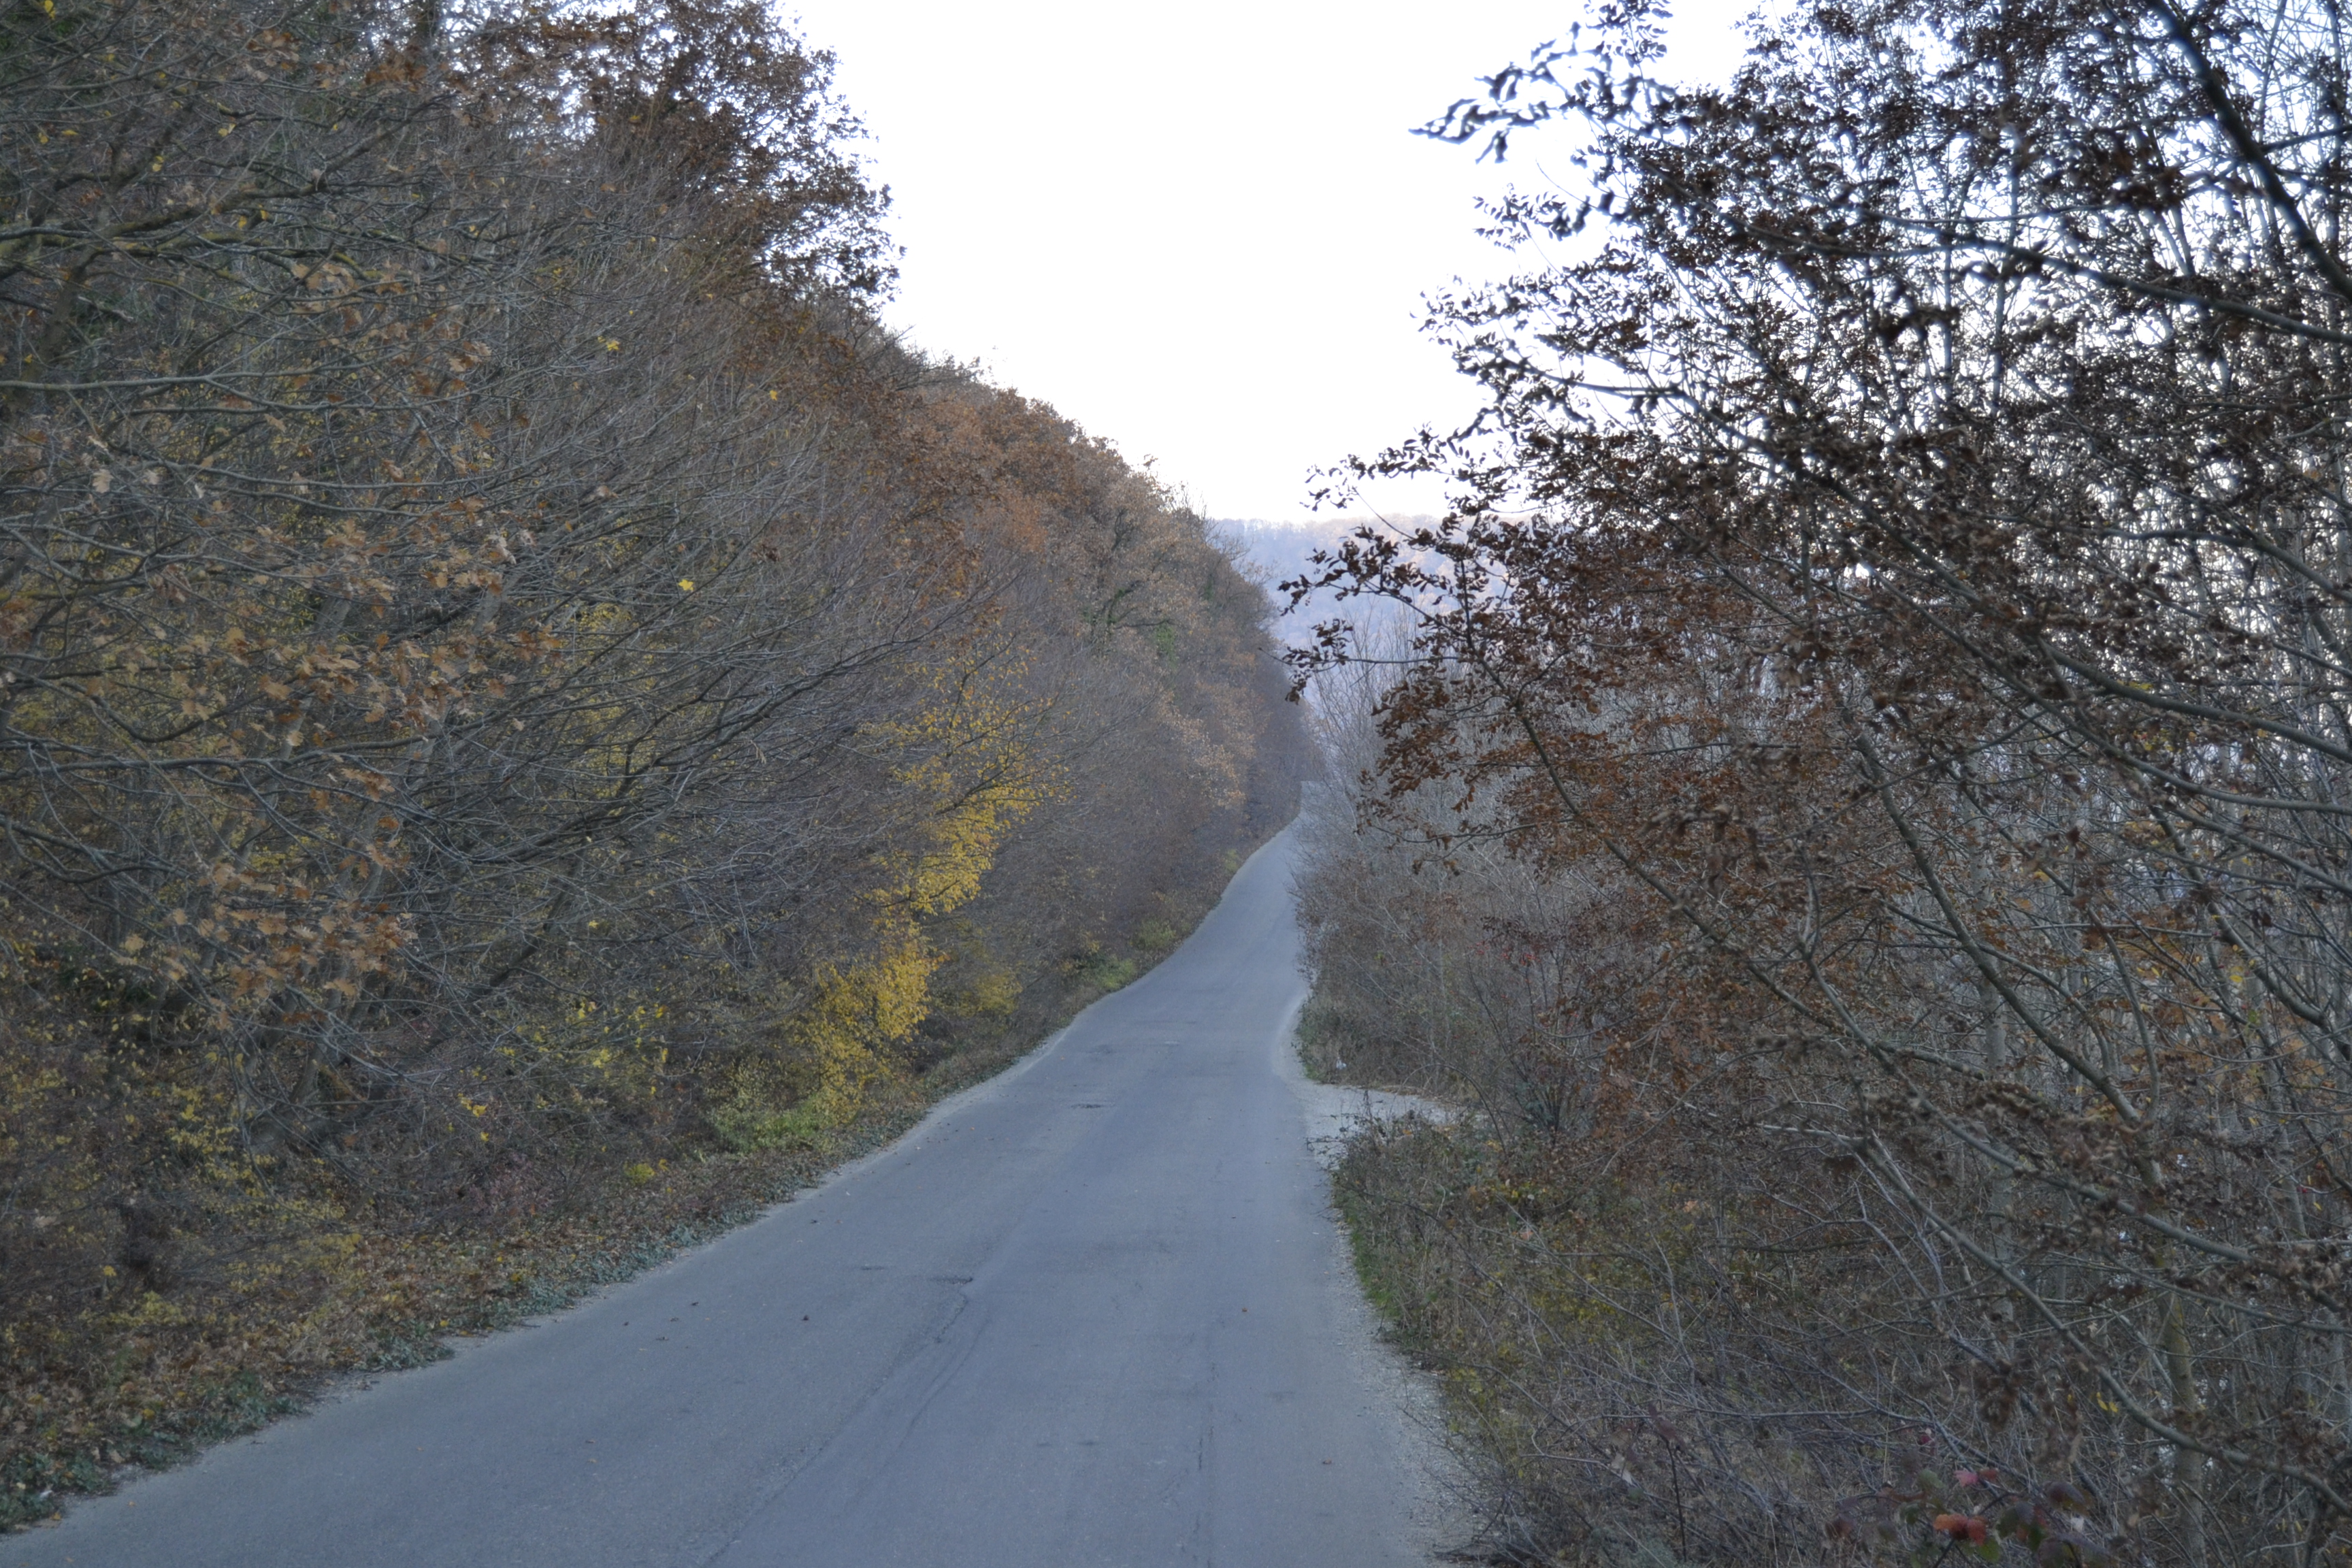
road, tree, thoroughfare, lane, infrastructure, road surface, geological phenomenon, asphalt, sky, mountain pass, landscape, trail, plant, nonbuilding structure, rock